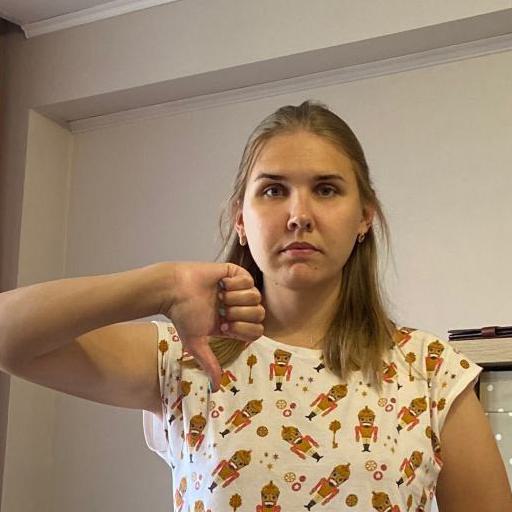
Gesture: dislike